EAIU

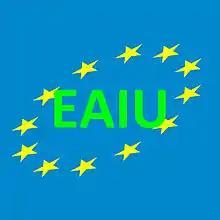
Logo of the EAIU - European Association for Intercultural Understanding

Purpose of the association EAIU - European Association for Intercultural Understanding is to promote education and the support of needy persons on the basis of a broad intercultural understanding.